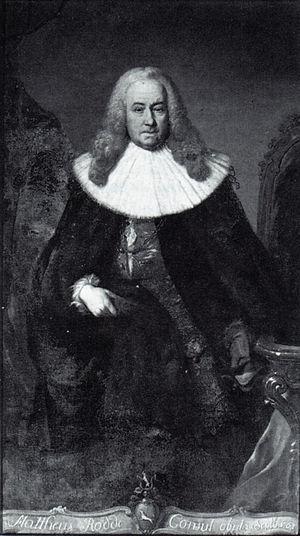
Portrait de Mattheus Rodde (1681–1761), maire Lübeck